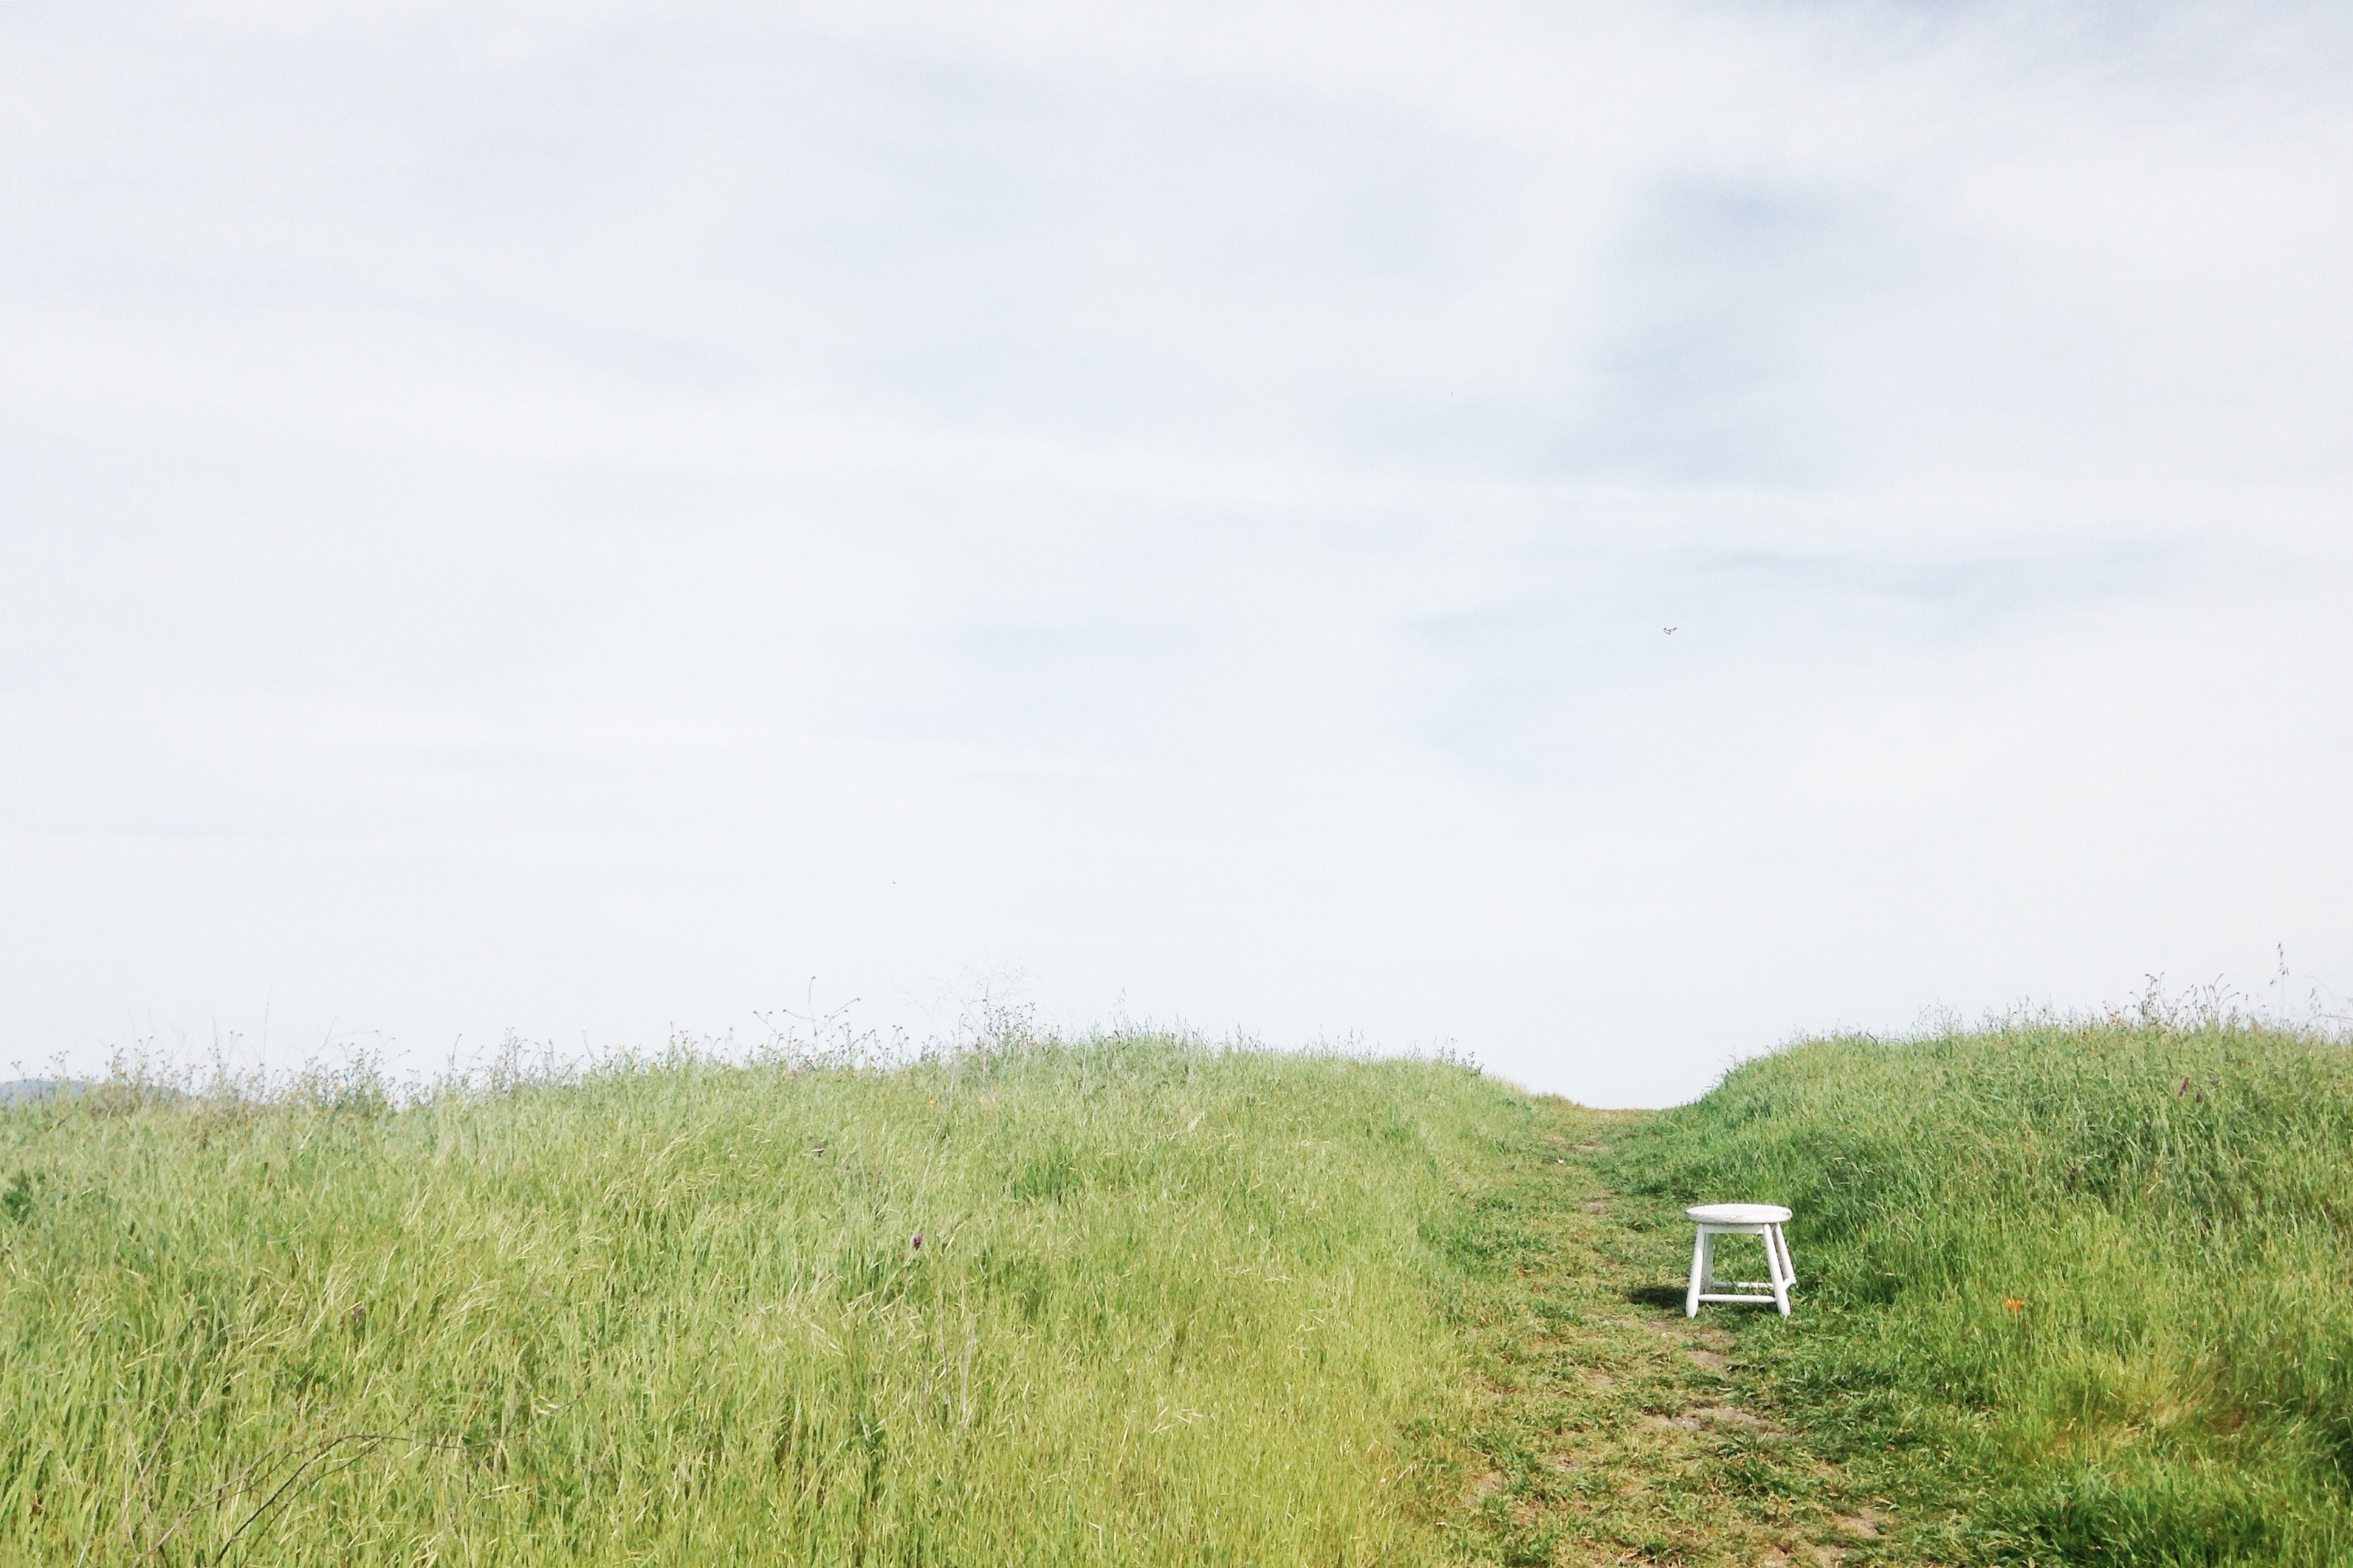
grass, marsh, field, meadow, prairie, hill, wind, pasture, plain, grassland, wetland, plateau, habitat, ecosystem, tundra, steppe, rural area, natural environment, atmospheric phenomenon, grass family, land lot